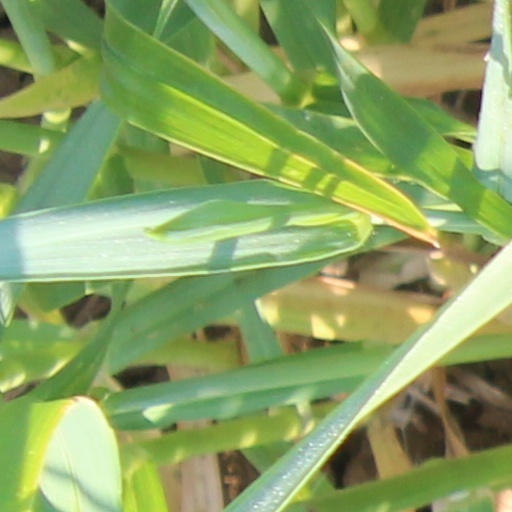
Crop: wheat